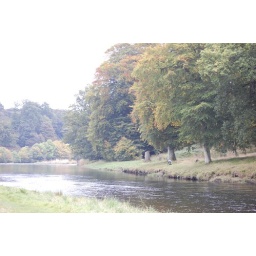
river walk - behind the castle in Doune